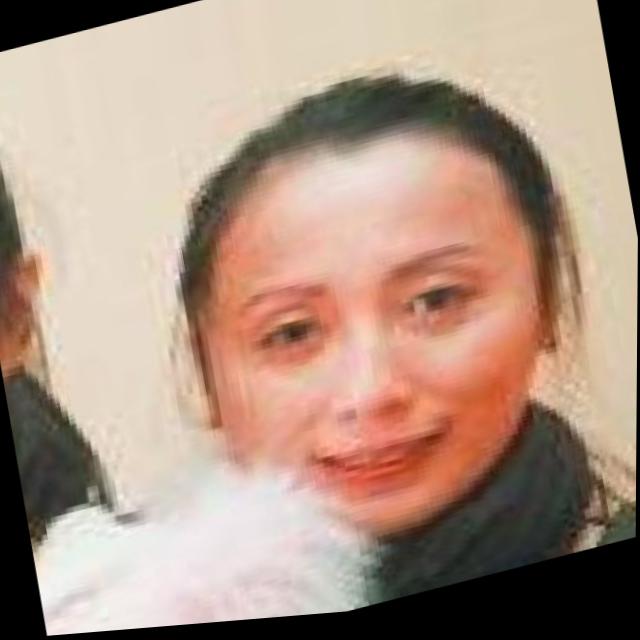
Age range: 21-44